Howard Crosby Butler

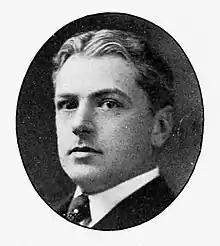

Howard Crosby Butler (March 7, 1872 Croton Falls, New York – August 13, 1922 Neuilly) was an American archaeologist. Butler graduated from Princeton University, and later pursued special studies at the Columbia School of Architecture and at the American School of Classical Studies in Rome and in Athens. In 1899, 1904, and 1909, he was at the head of archaeological expeditions in Syria. He became professor of the history of architecture at Princeton in 1905. Turkey's unsolicited request that he oversee the excavation of Sardis represented a rare distinction for an American and a Christian. He directed five seasons of archaeological work at Sardis from 1910 to 1914, interrupted by the World War I. Most of the resulting finds kept in the excavation house perished in the Greco-Turkish War of 1919–22, thwarting the publication of projected volumes on pottery, lamps, bronze and stone objects, ivories, bones and glass. Butler became unwell on August 11, 1922 after returning from Sardis, via Naples. He was admitted to the American Hospital of Paris in Neuilly on August 13 and died that night.